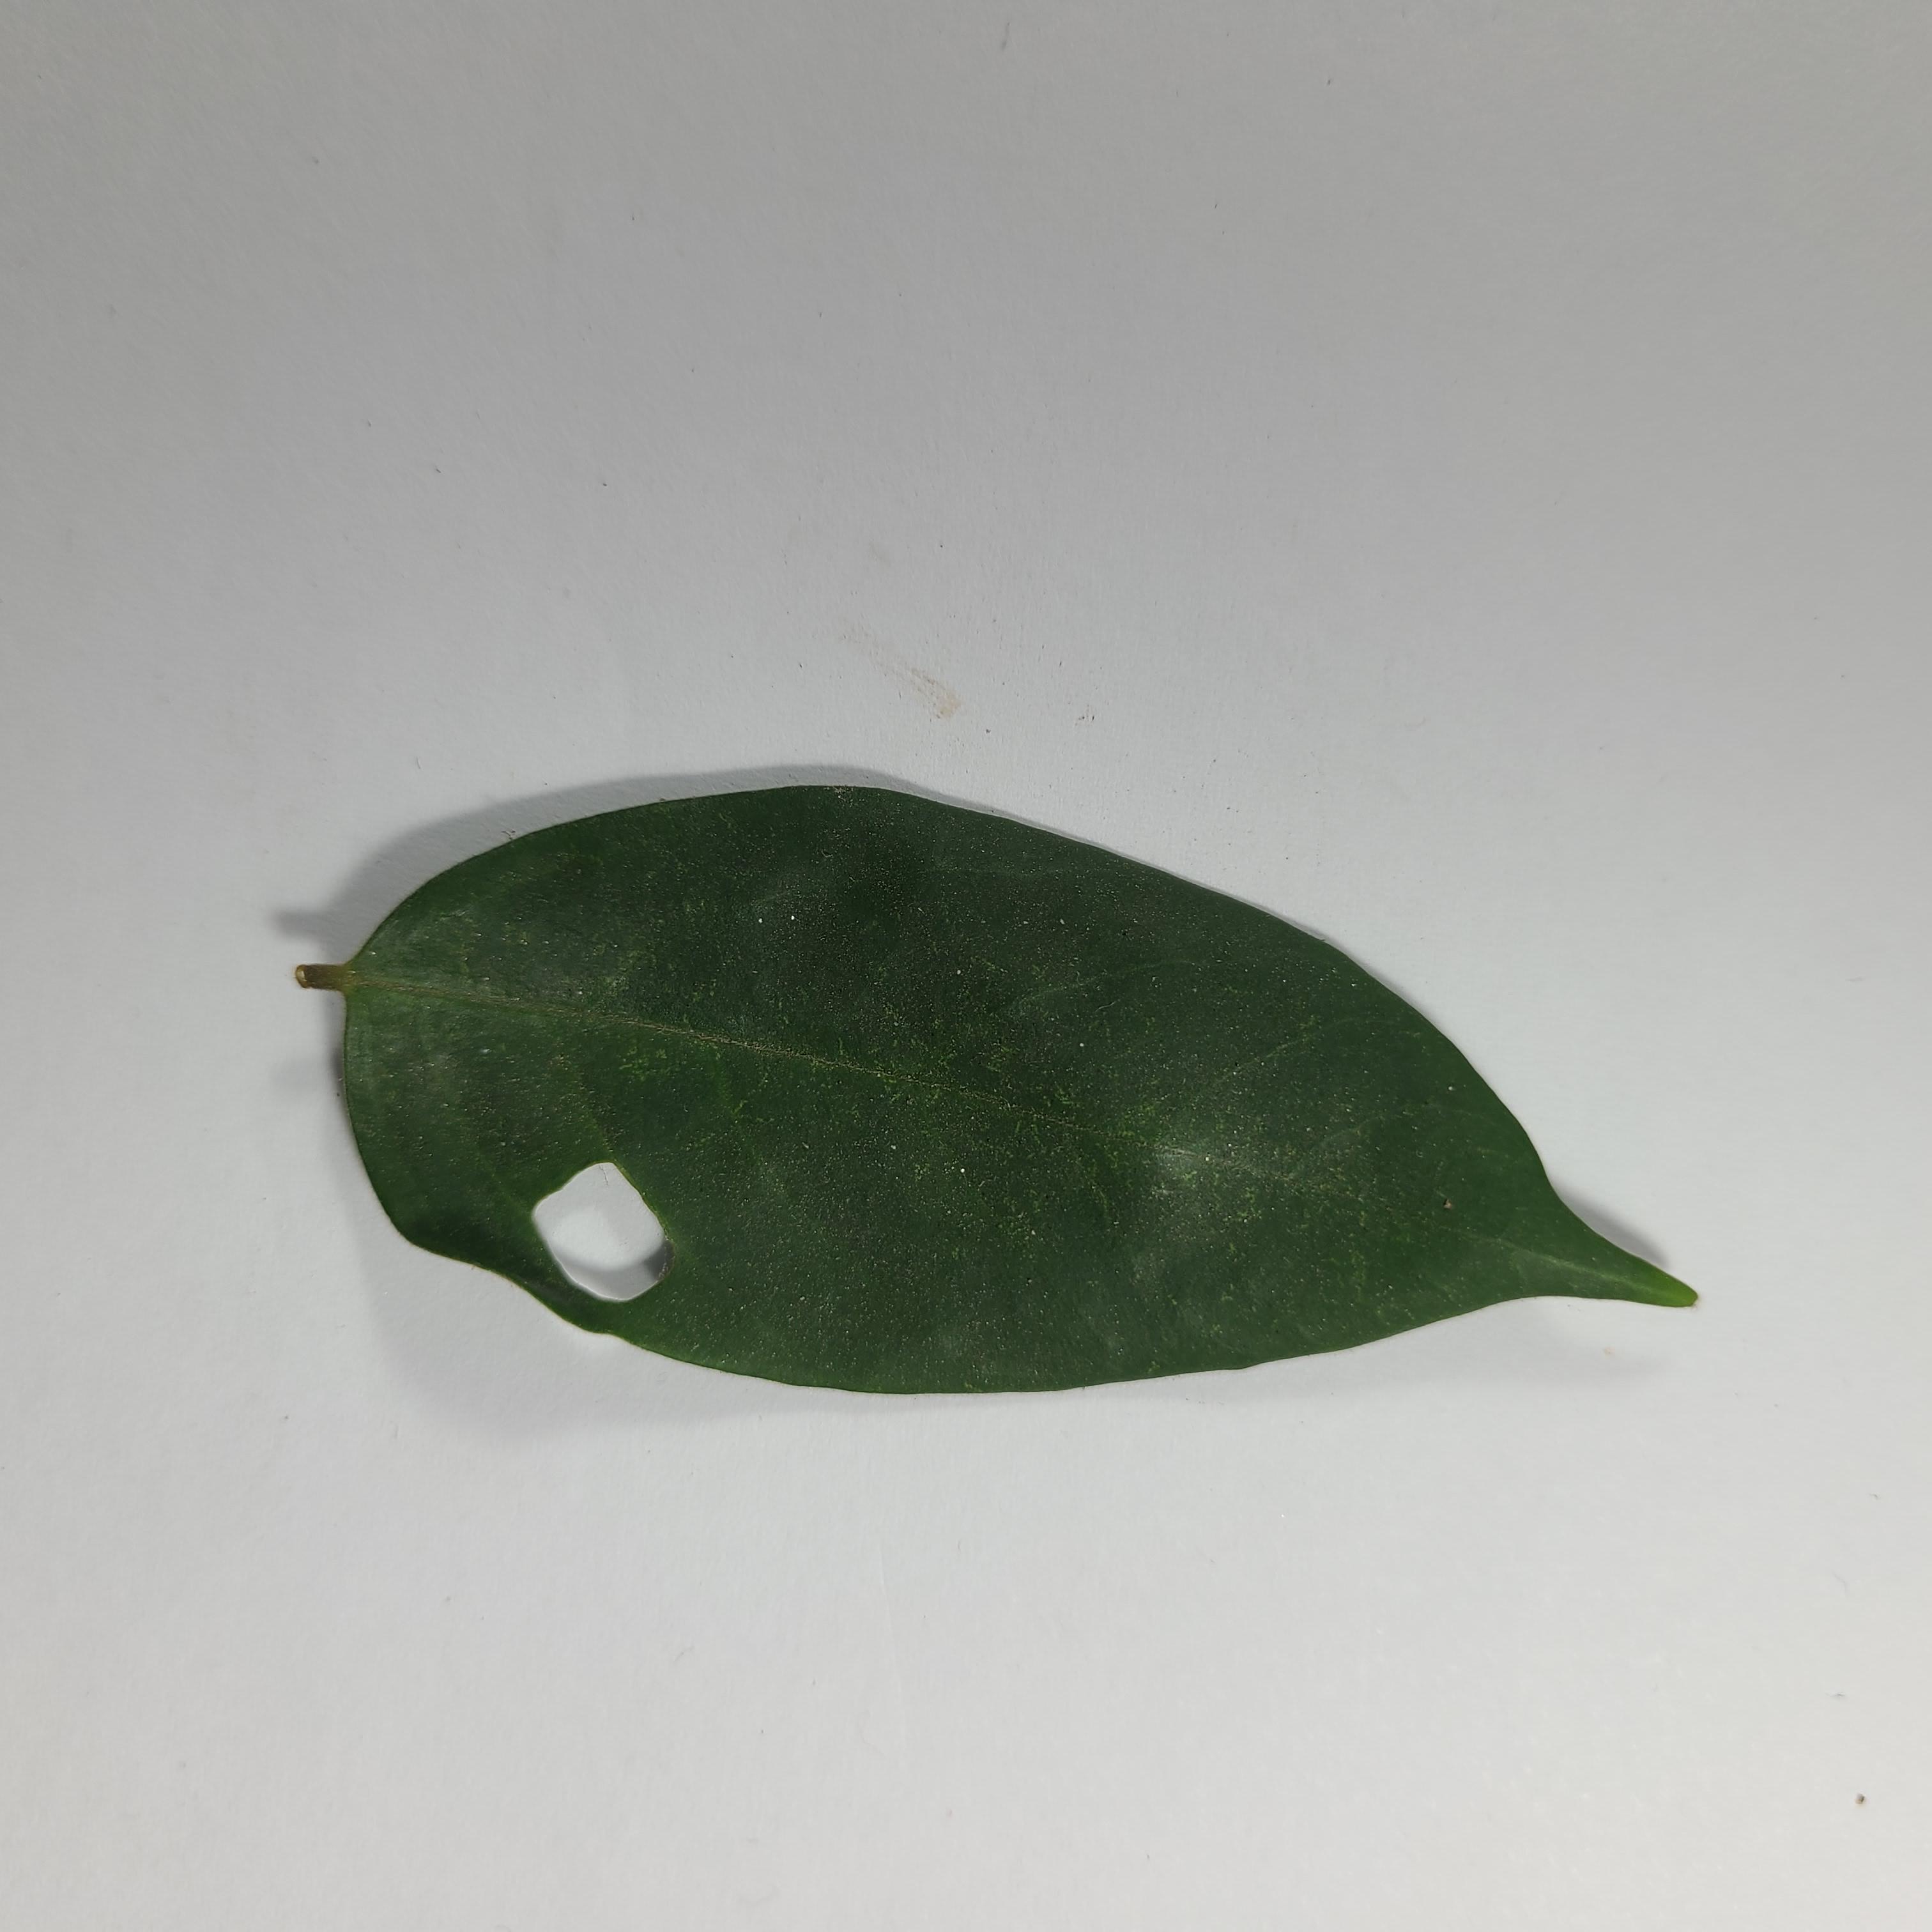
Label: Insect Hole leaves